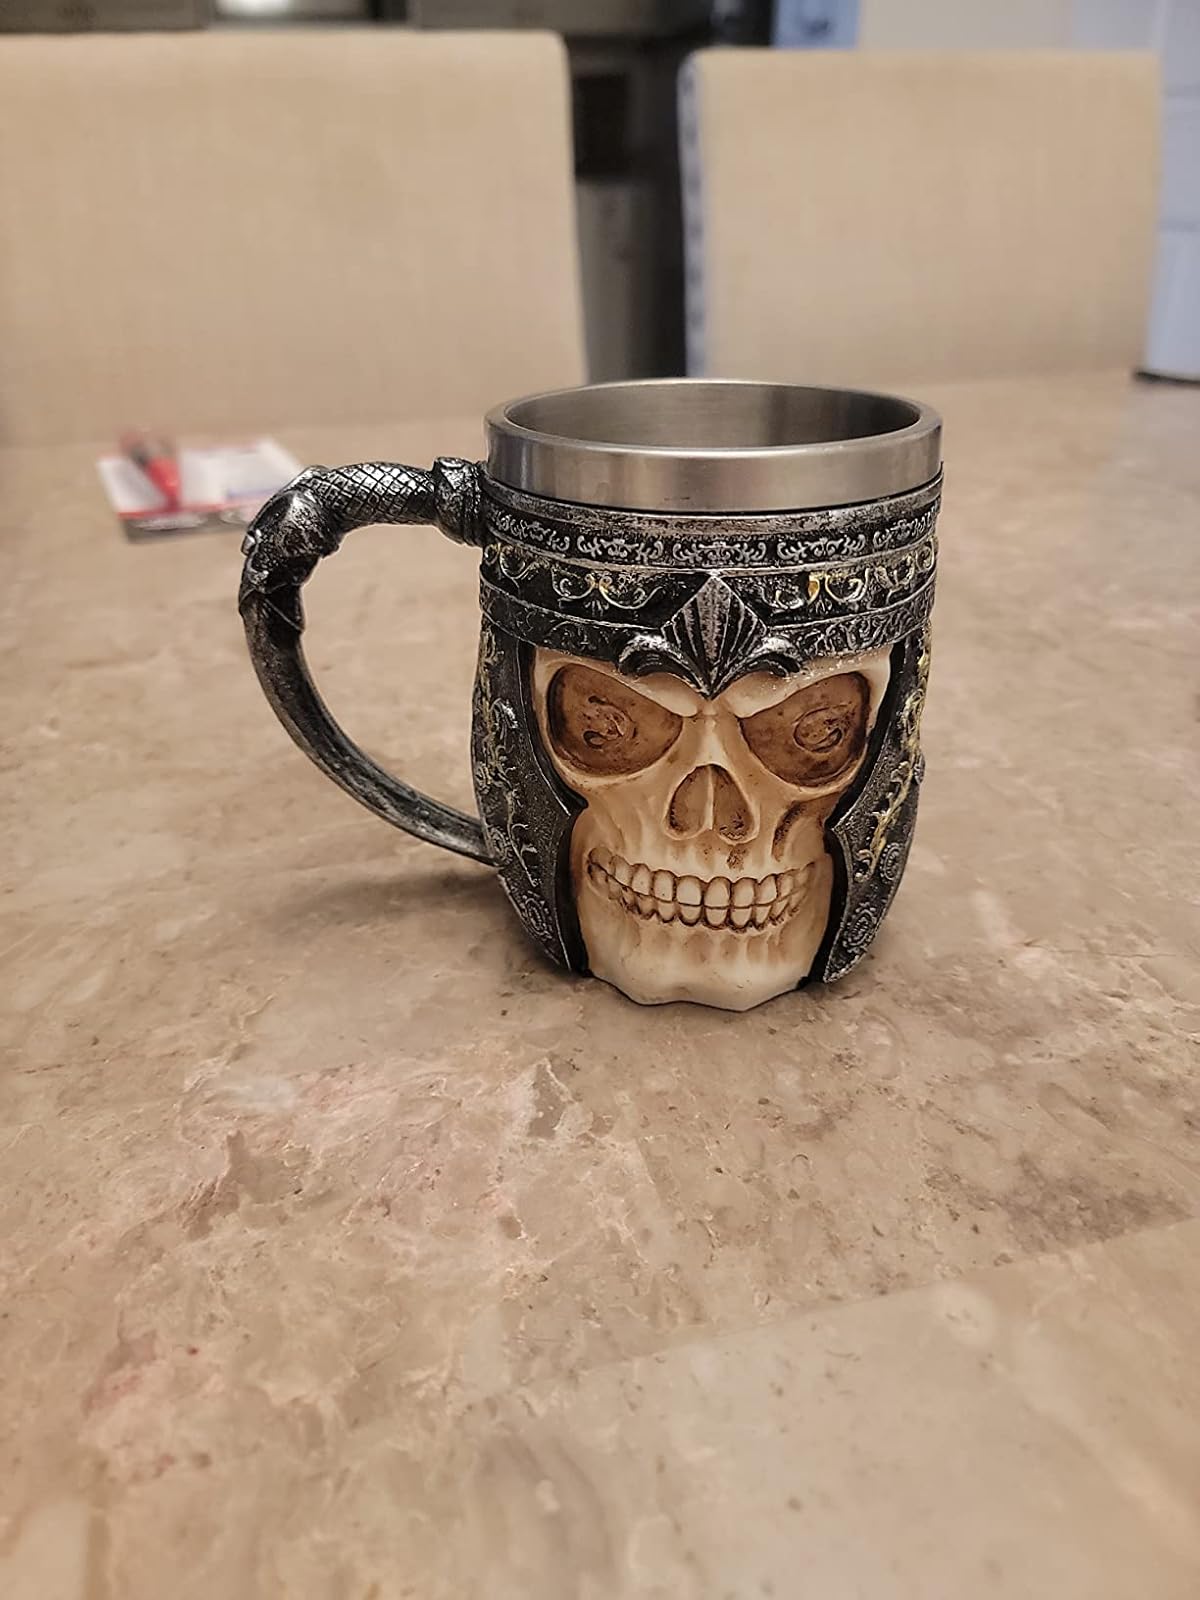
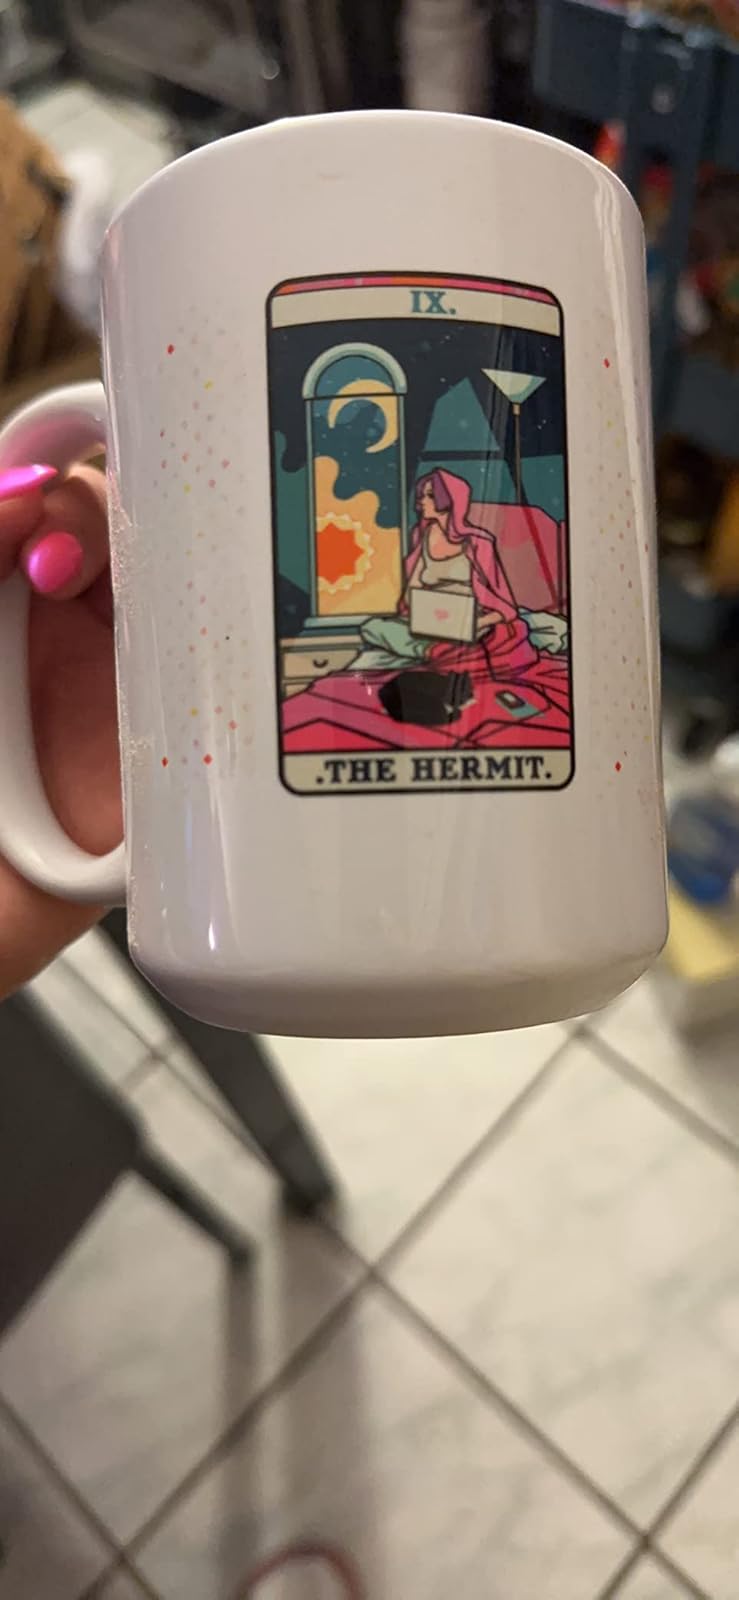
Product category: items_mug
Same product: no